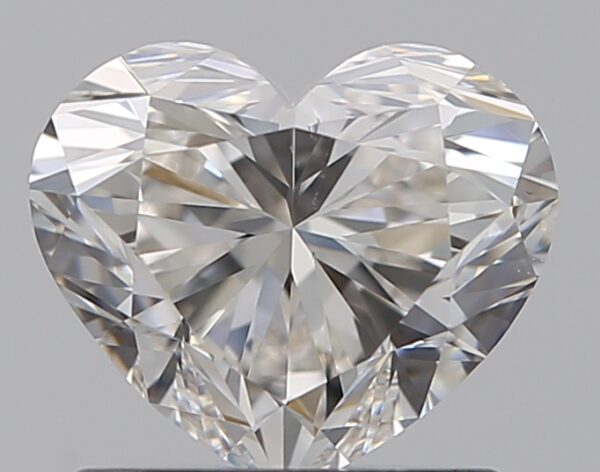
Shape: heart
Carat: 1.01
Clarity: VS1
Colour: H
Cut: EX
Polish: EX
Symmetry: VG
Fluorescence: ST
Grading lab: GIA
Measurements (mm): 5.8 x 6.82 x 4.12